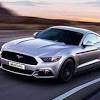
Vehicle type: Cars